Arthur Dorman

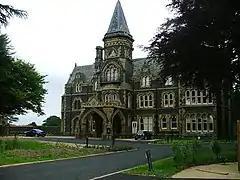
Grey Towers

In 1873, he married Clara Share (died 1933), daughter of George Lockwood, JP, of Stockton-on-Tees. They had four sons and three daughters. His youngest son, George Lockwood Dorman, was killed in the Second Boer War, and is commemorated in the Dorman Museum.